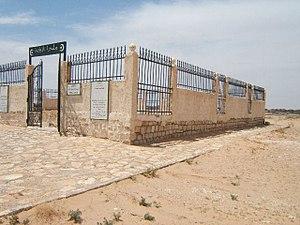
Cimetière de Sidi Khaled où est enterrée Hizia à Sidi Khaled
Hiziya ou Hizia est l'héroïne d'une élégie du poète algérien Mohamed Ben Guittoun écrite au XIXᵉ siècle et immortalisée au XXᵉ siècle lorsqu'elle fut interprétée par les chanteurs du bédoui Abdelhamid Ababsa et Khelifi Ahmed.